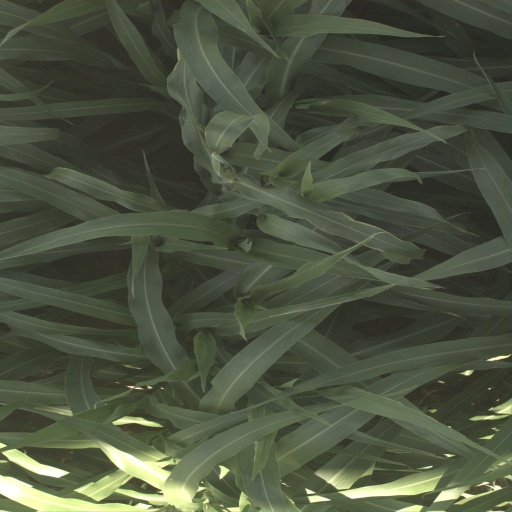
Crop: sorghum